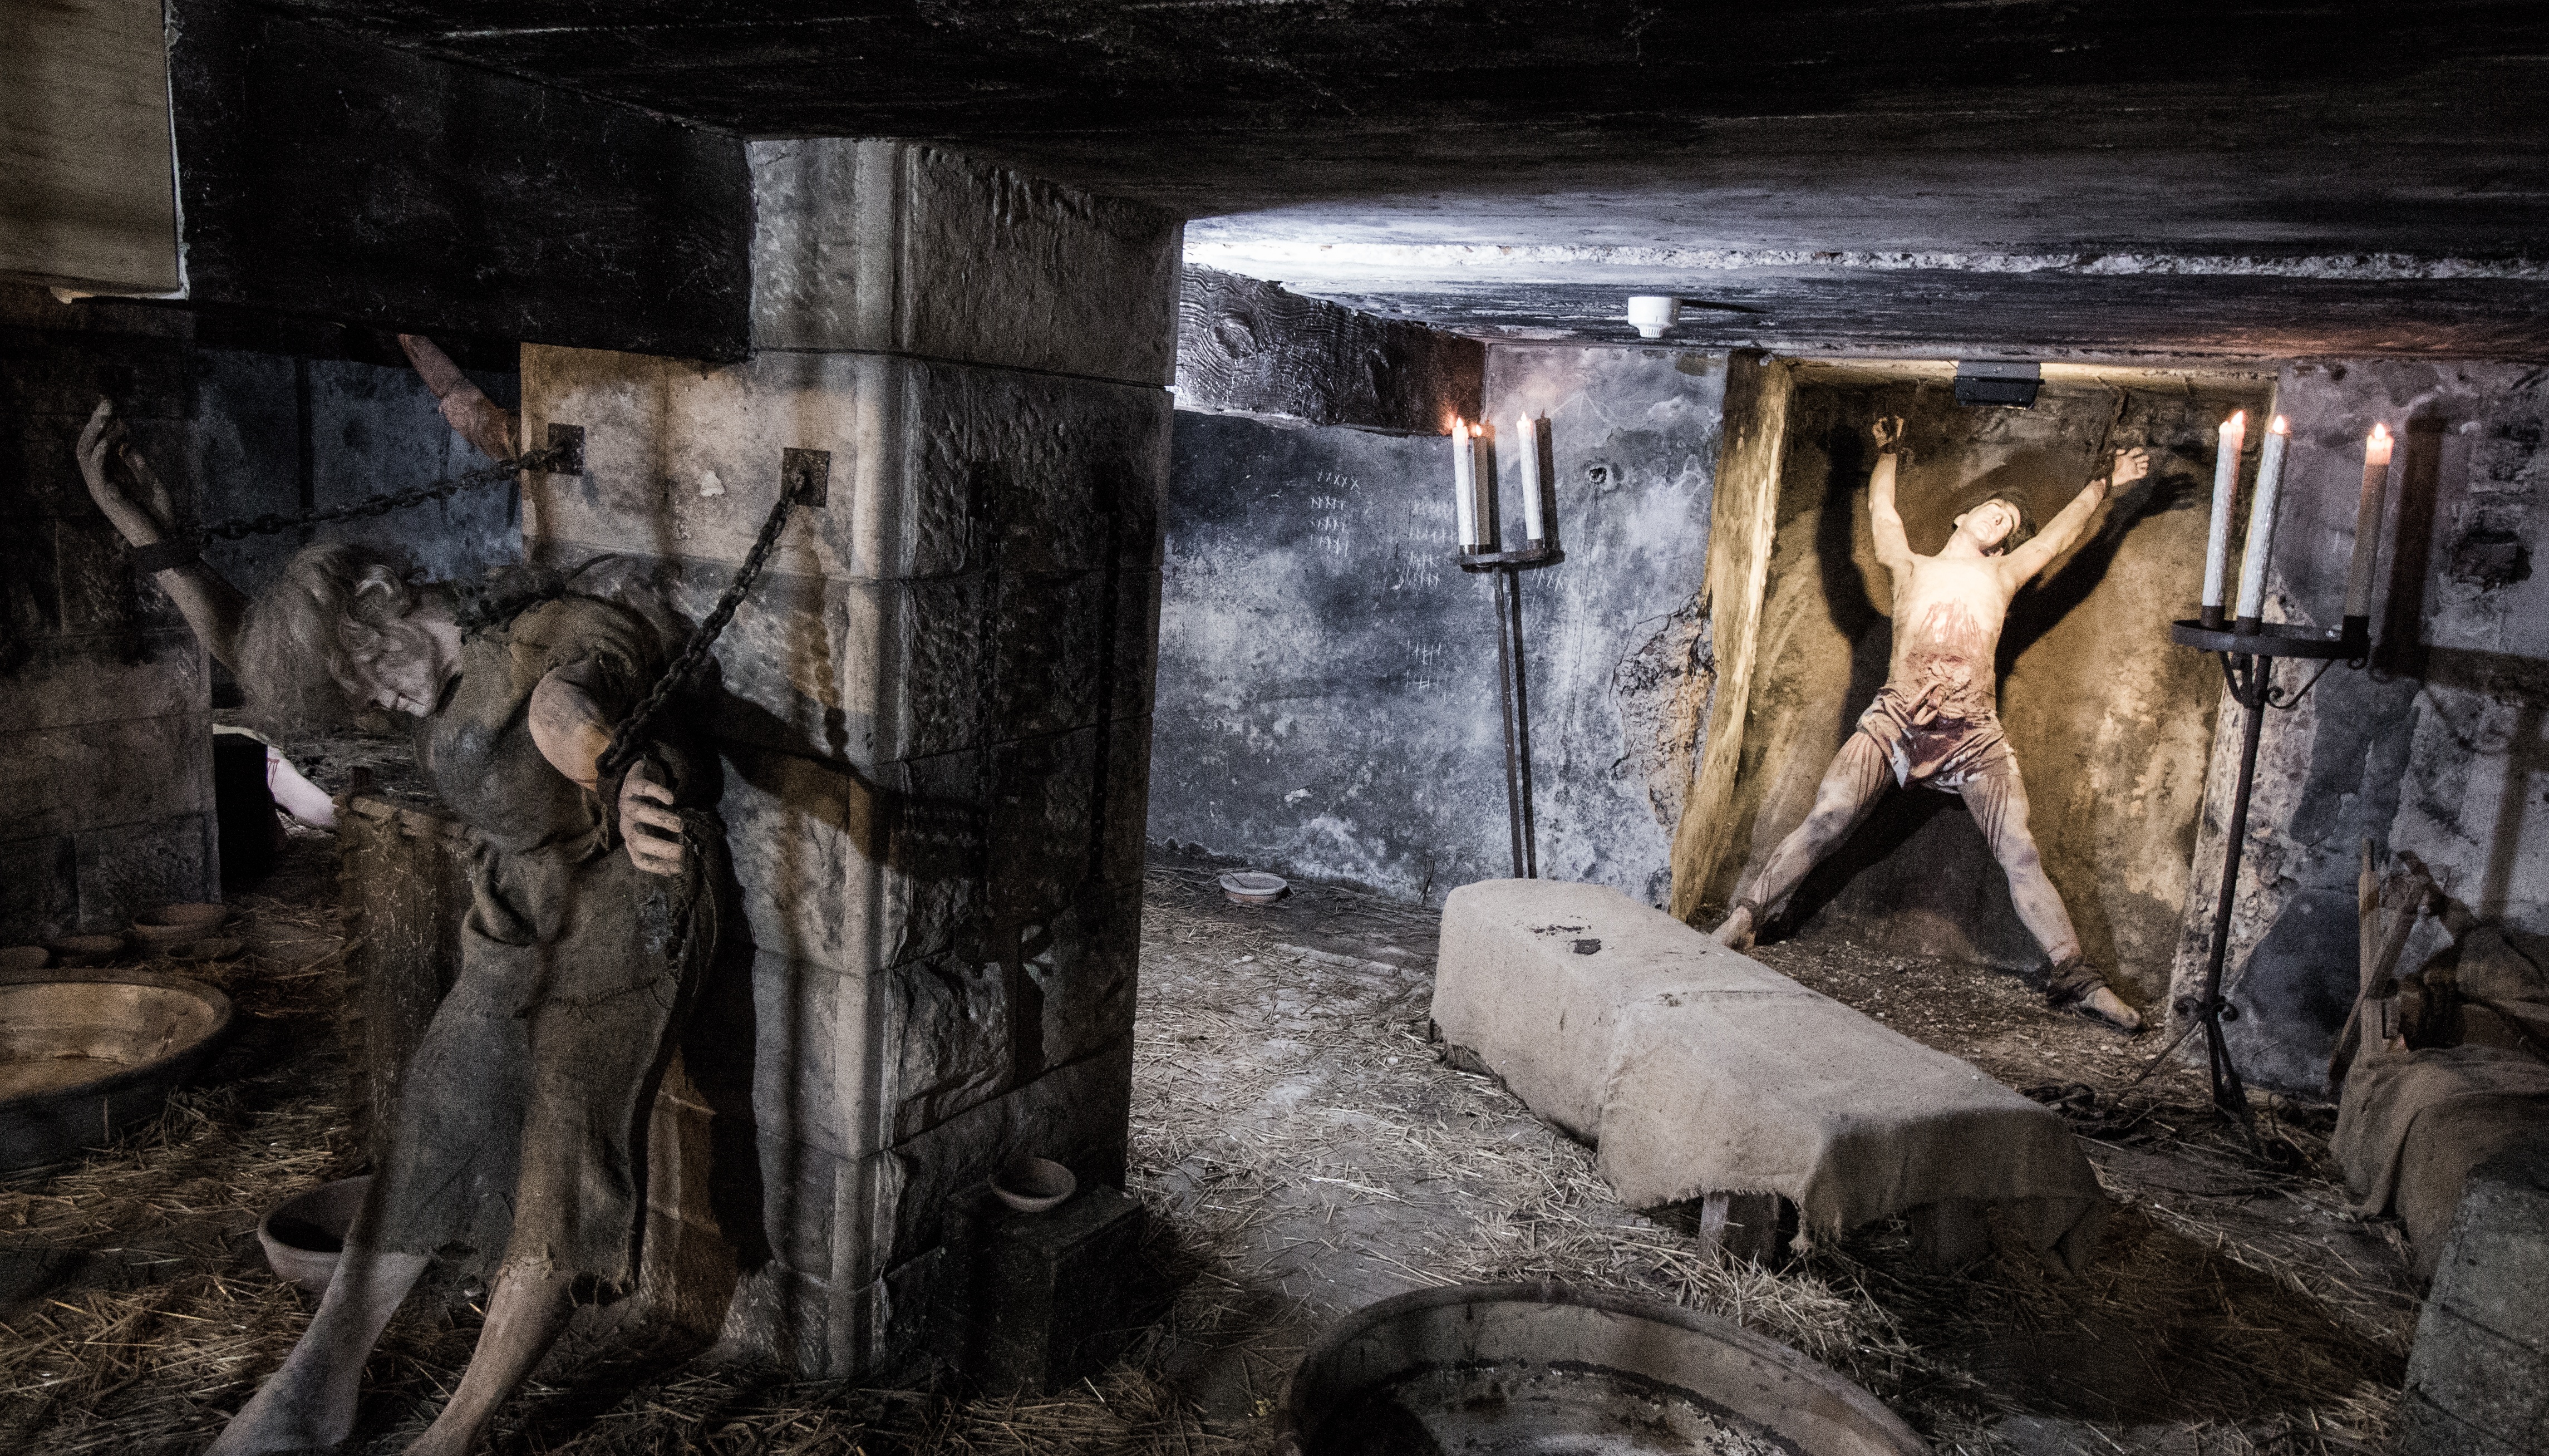
wood, dark, halloween, castle, candlestick, art, scary, chains, horror, torture, screenshot, scared, dungeon, prisoners, ancient history, captives